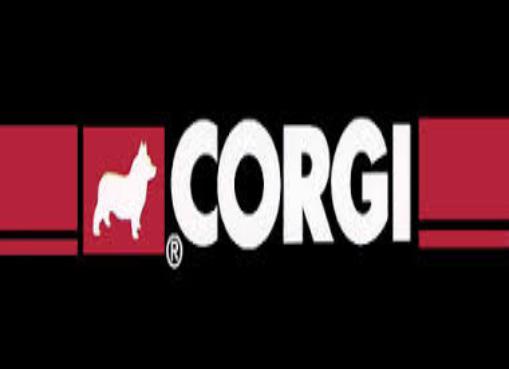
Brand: corgi
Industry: Others